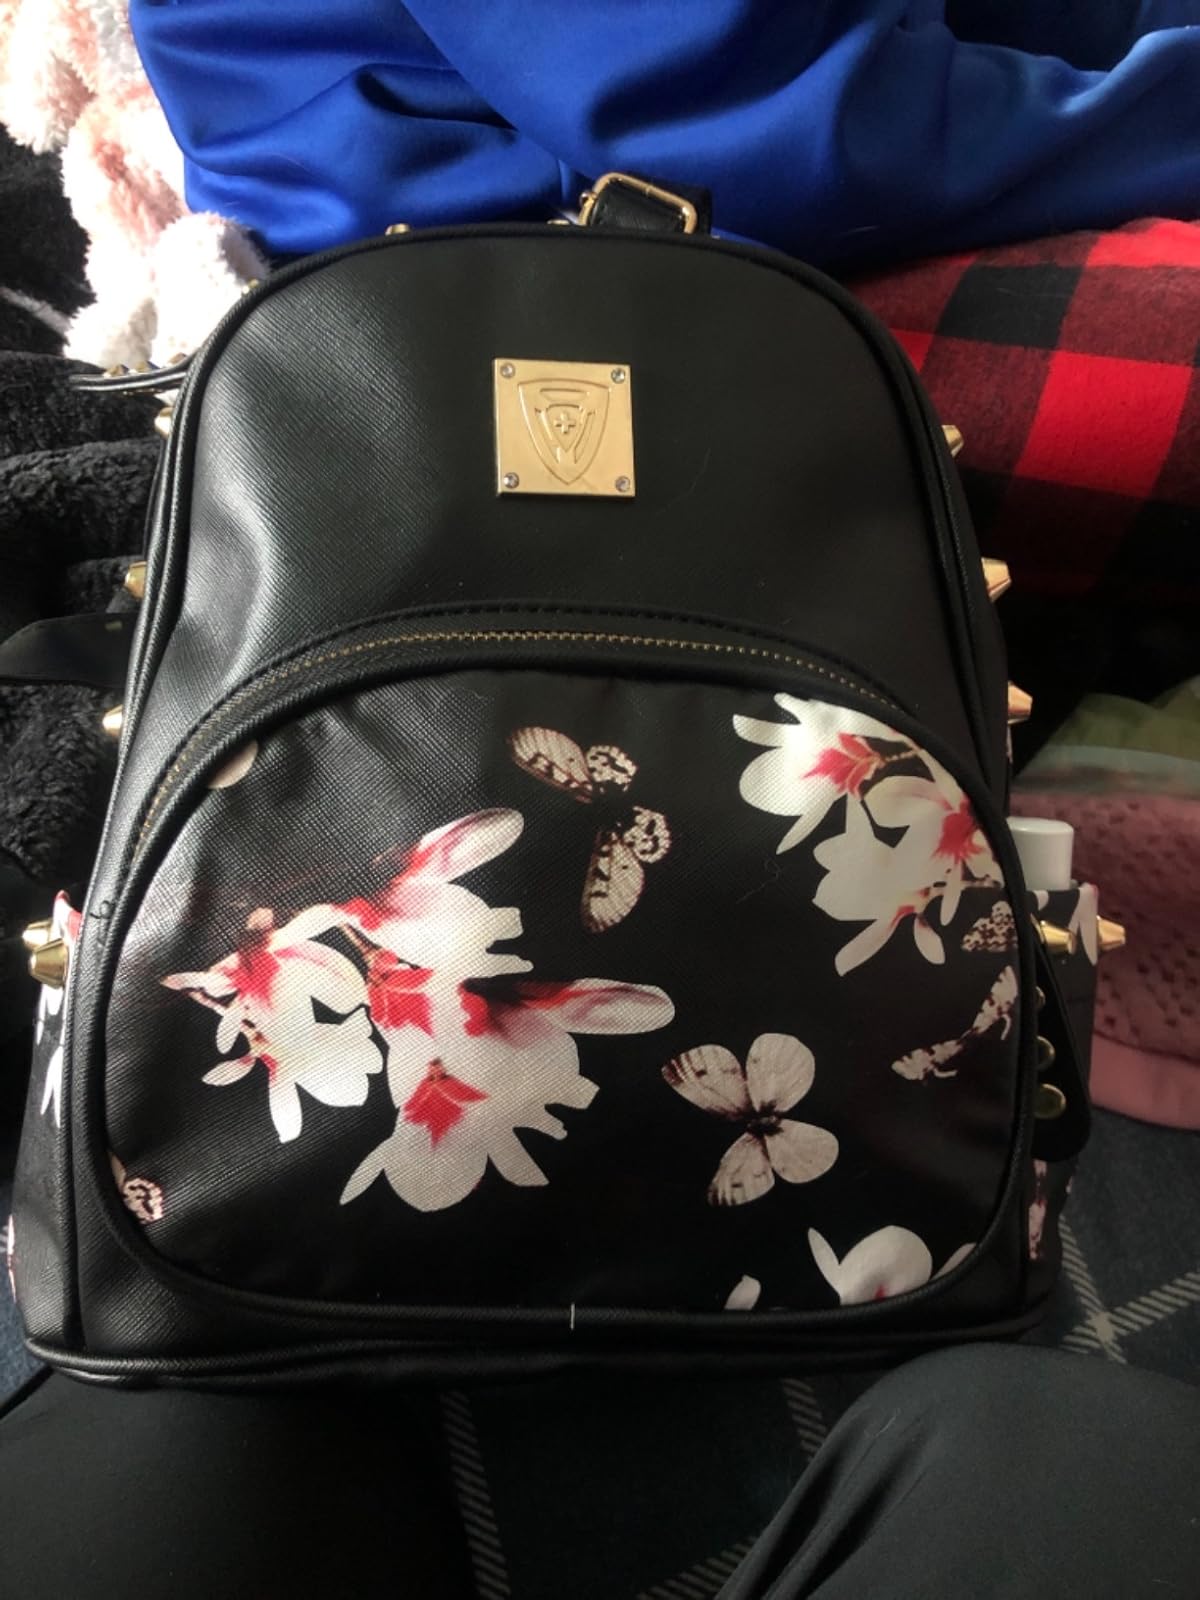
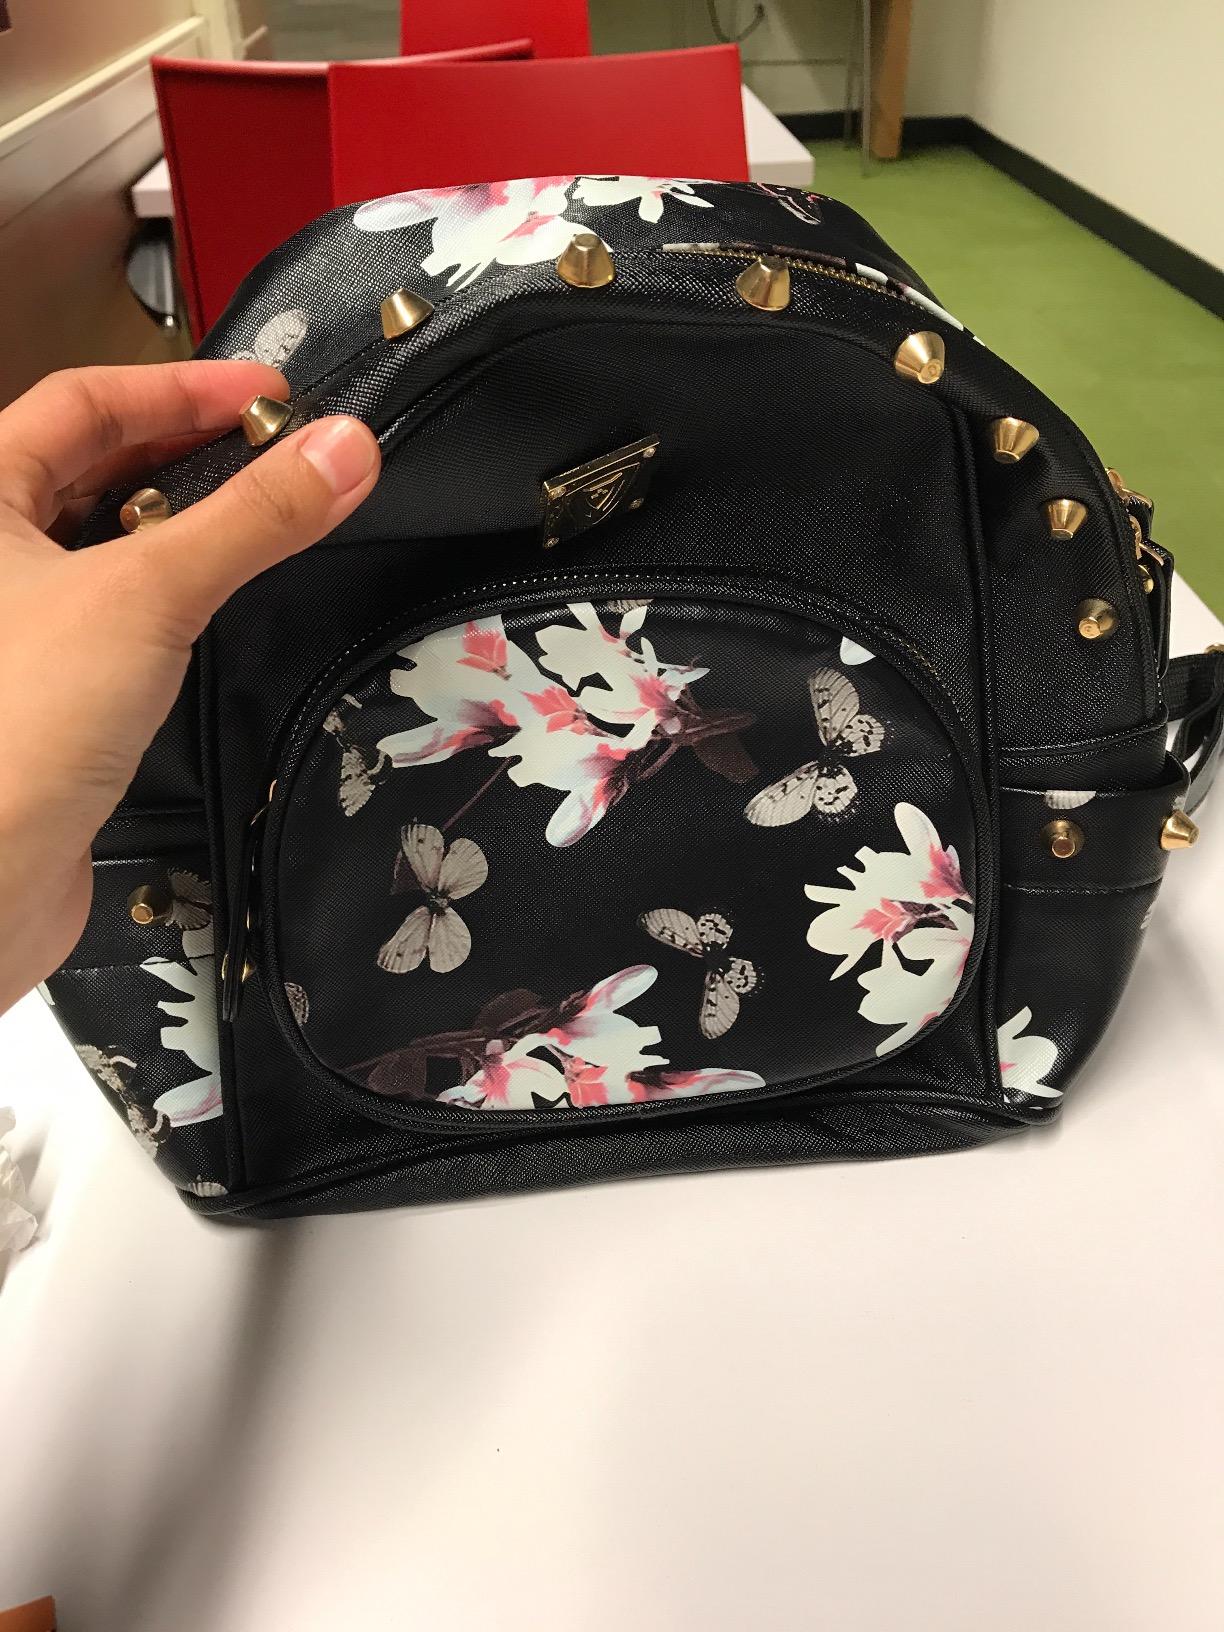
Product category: accessories_handbag
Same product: yes